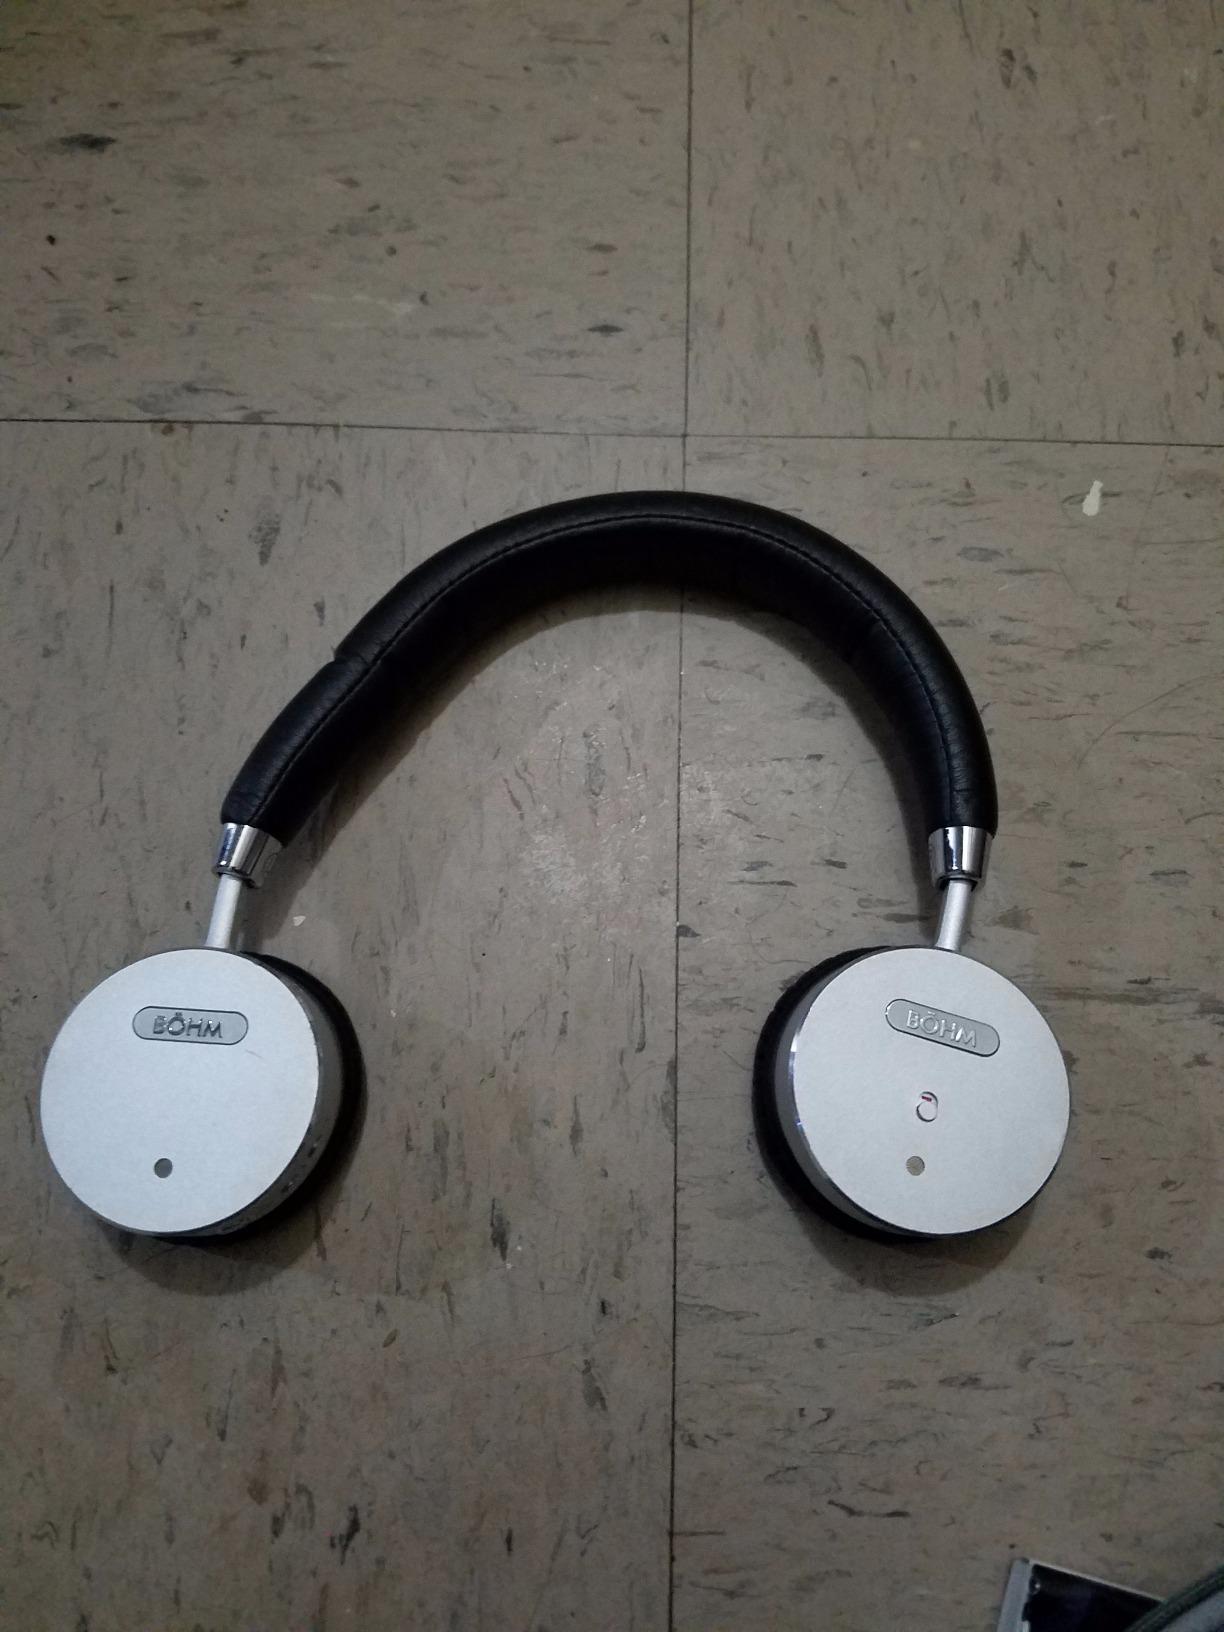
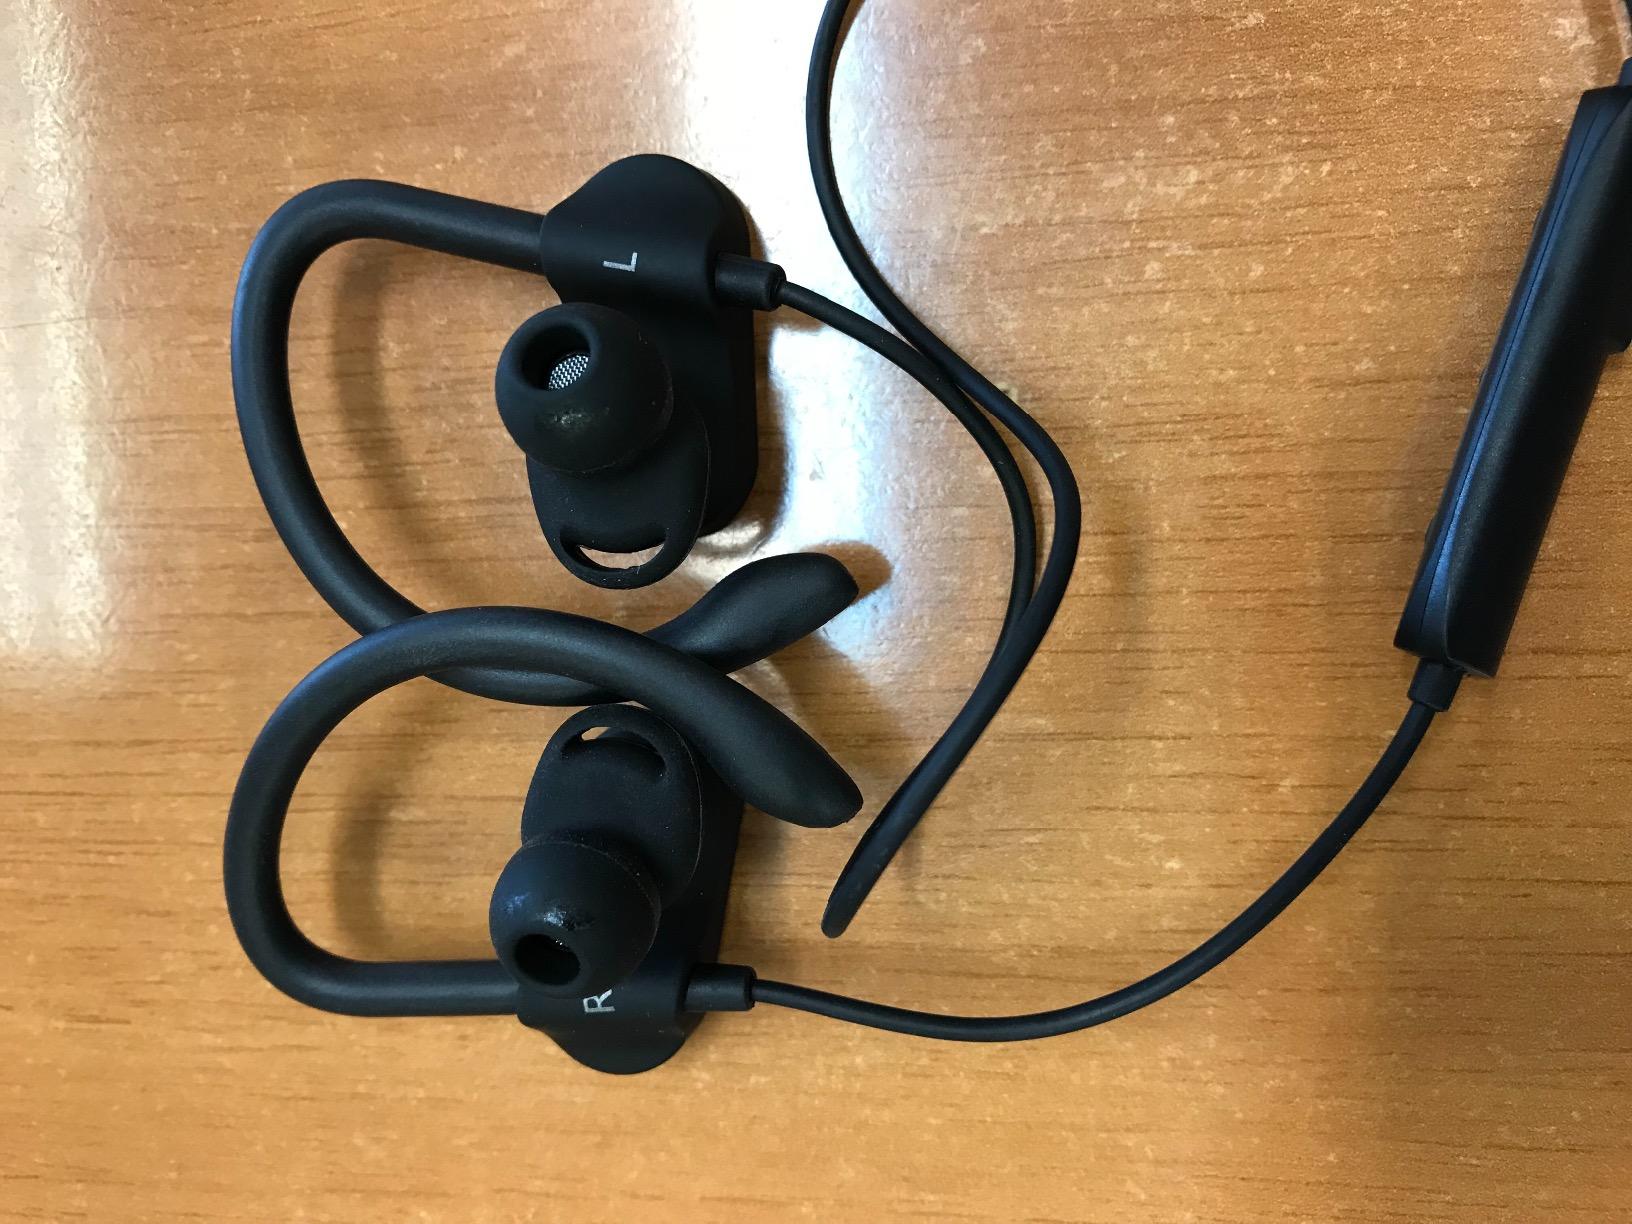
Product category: headphones
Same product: no